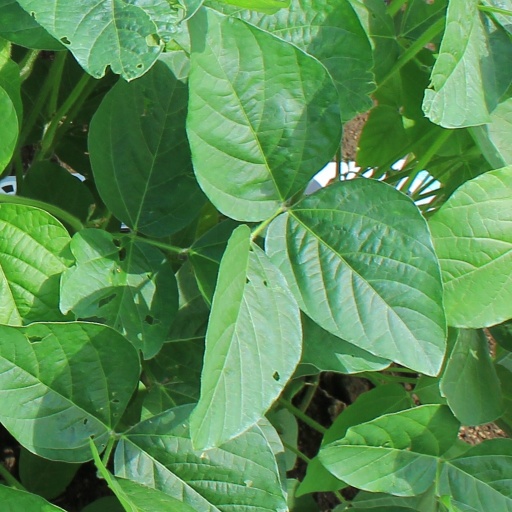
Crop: soybean